1840 Naval Air Squadron

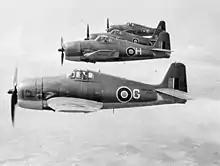
Formation flying by Dutch pilots of 1840 Naval Air Squadron in Grumman Hellcat aircraft based at RNAS Eglinton, Northern Ireland

Following their familiarisation to the aircraft, the squadron relocated to a RNAS Stretton (HMS "Blackcap"), Cheshire, England, on 13 March to commence training in preparation for active deployment. The training regimen encompassed navigation drills, low-altitude flying, formation manoeuvres, and air combat manoeuvring. Subsequently, one month later, the squadron transferred to RNAS Eglinton (HMS "Gannet"), in Northern Ireland.